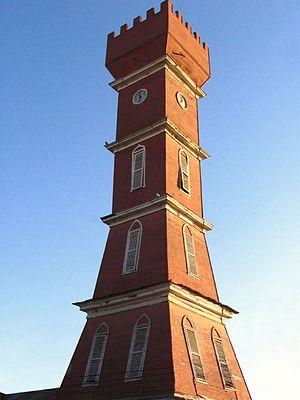
Vicuña est une ville et une commune du Chili de la province d'Elqui, elle-même située dans la région de Coquimbo. Son territoire est limité à l'ouest par la commune de La Higuera, La Serena et Andacollo, à l'est par l'Argentine et au sud par les communes de Paihuano et par le rio Hurtado. En 2016, sa population s'élevait à 26 781 habitants. La superficie de la commune est de 7 610 km².